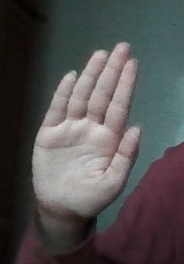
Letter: seen